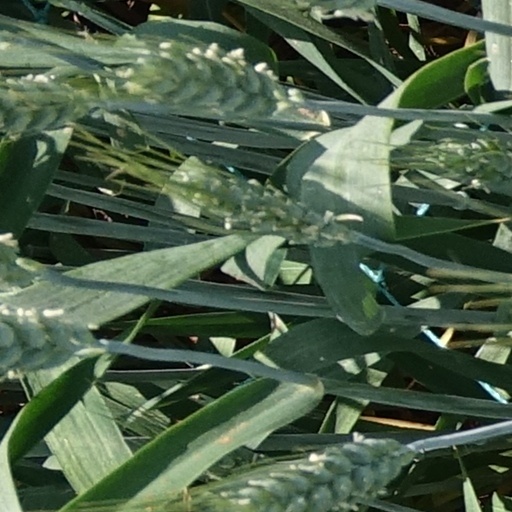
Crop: wheat